Rhopilema verrilli

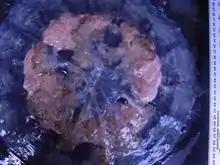
The underside of a mushroom jellyfish, showing the mouth, and oral arms

Rhopilema verrilli, the mushroom cap jellyfish, is a species of jellyfish in the family Rhizostomatidae. They are cnidarian invertebrates distinguished by their mushroom-shaped medusae. The species does not have any tentacles; however, they still have stinging cells, called nematocysts, within their bells, which can produce mild stings to humans.